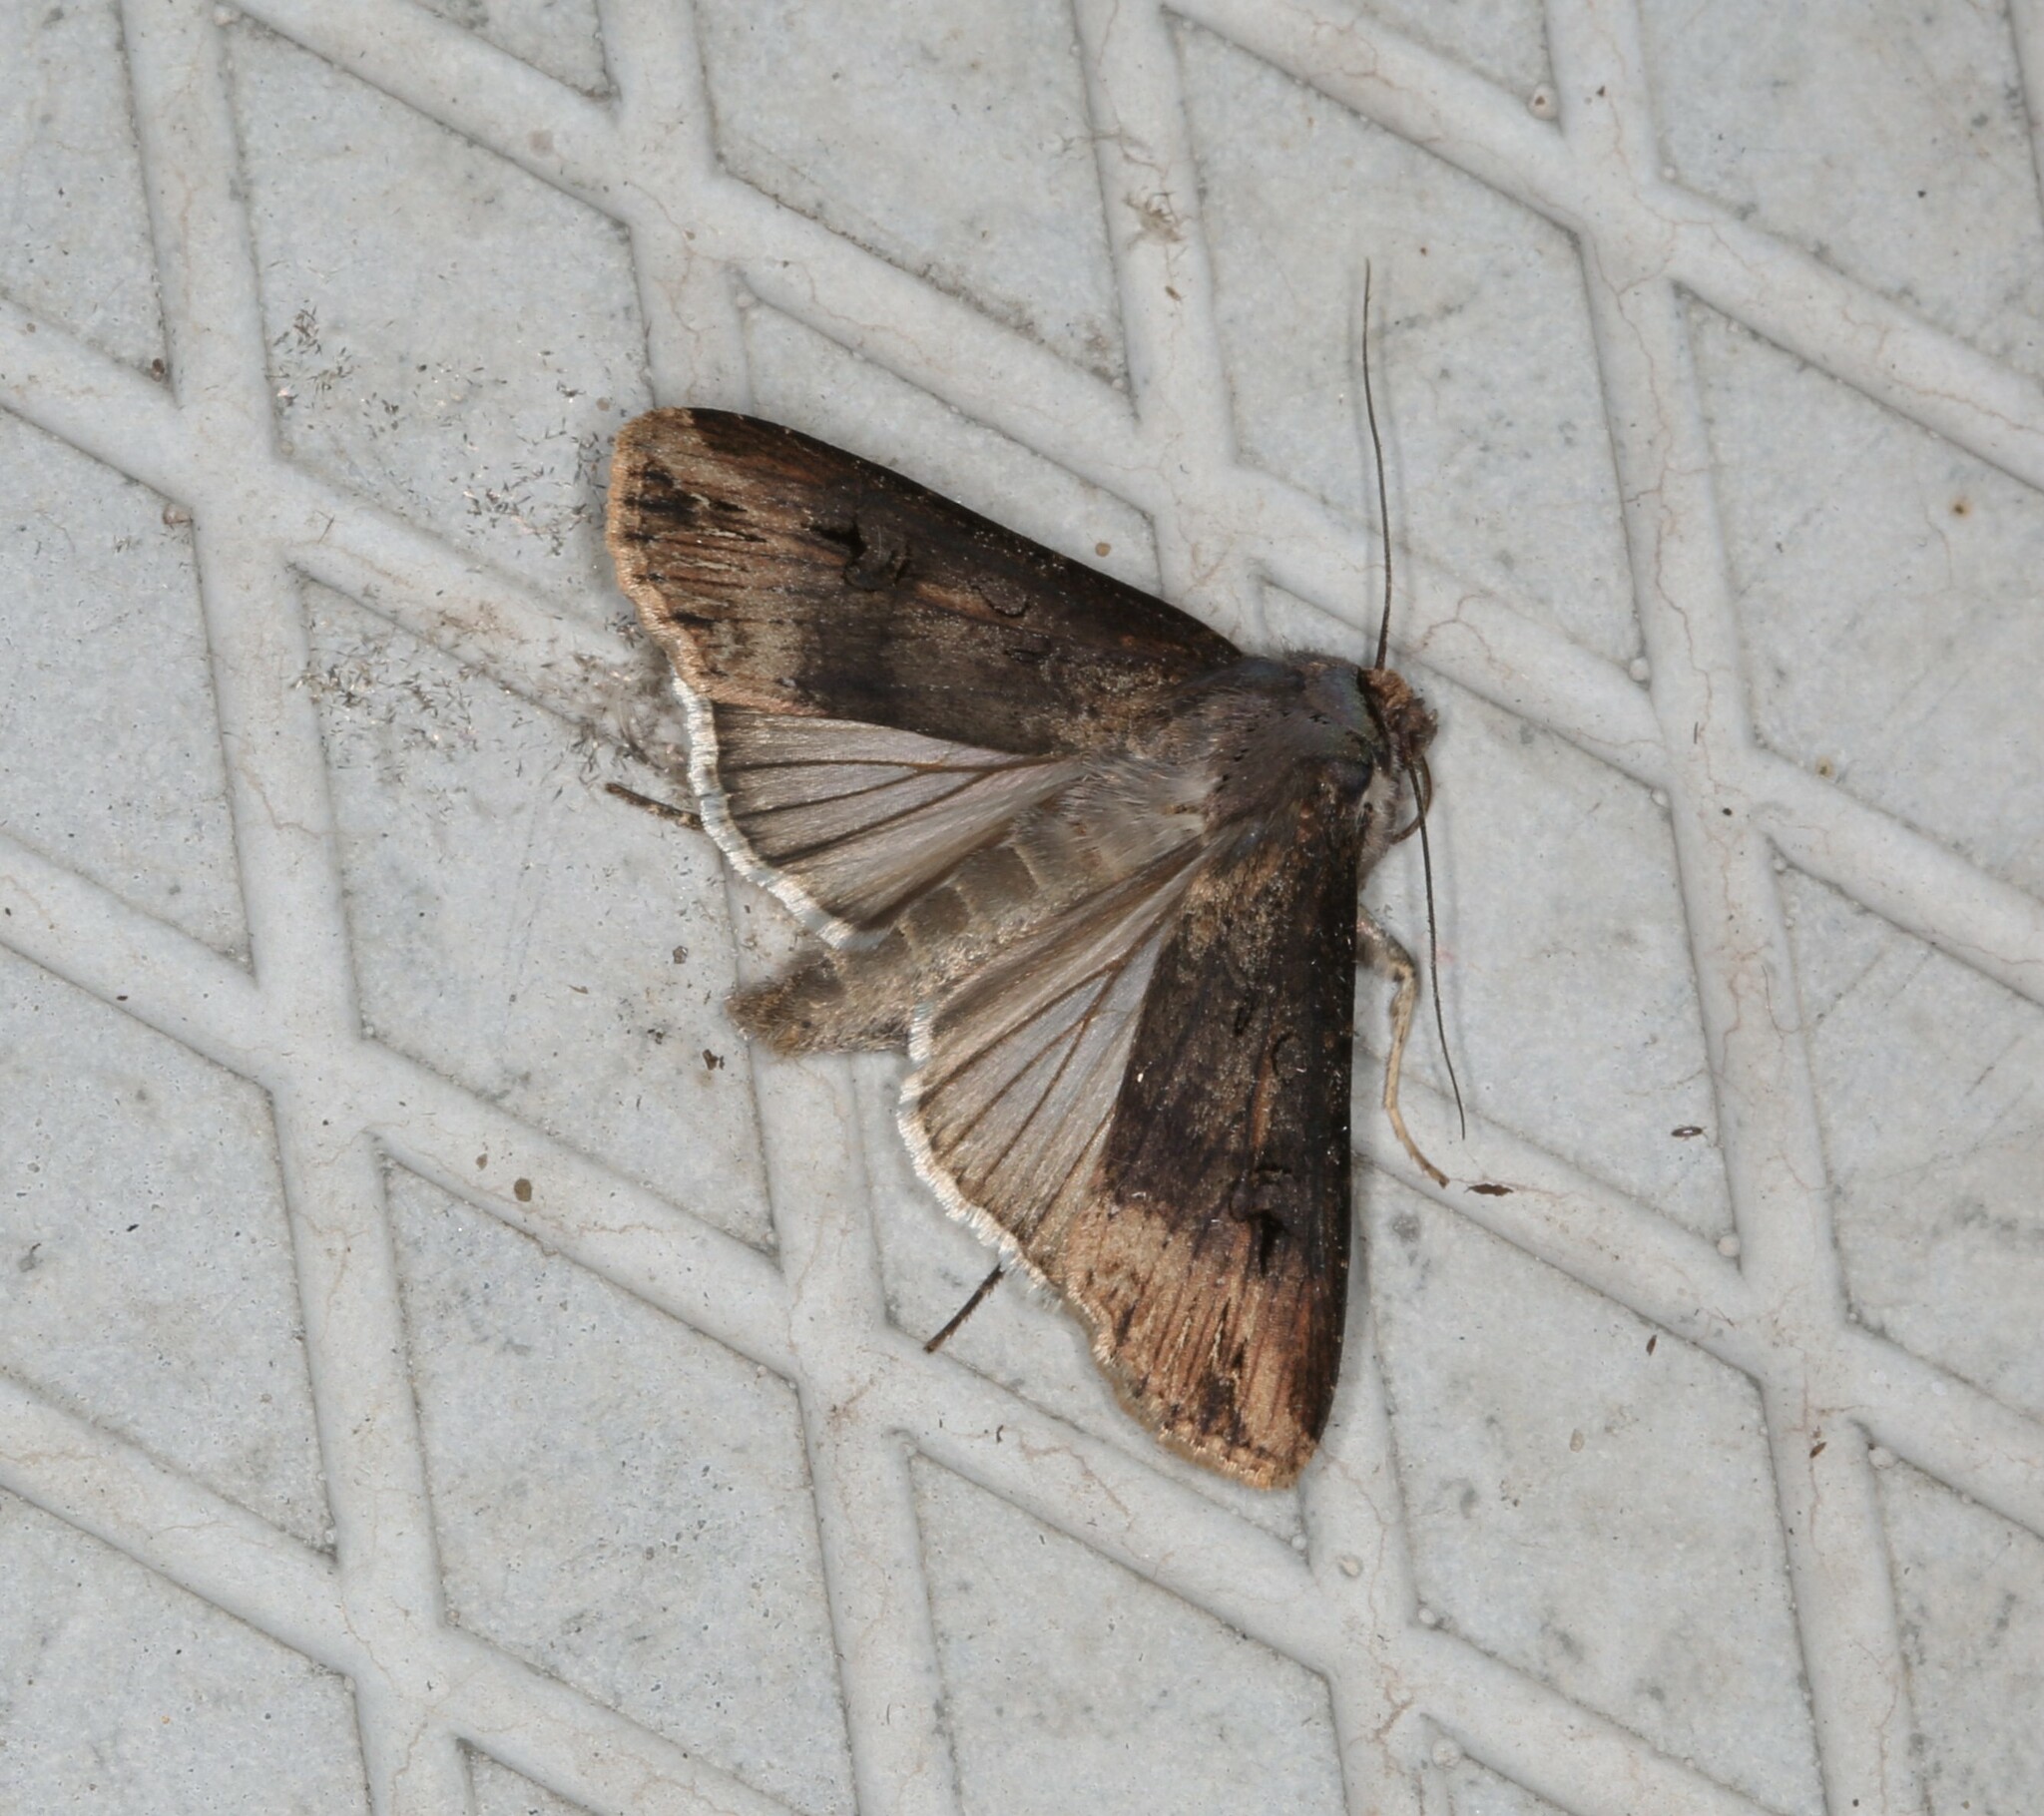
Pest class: cutworms